National Curriculum Framework 2005

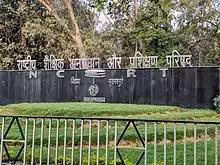
Entrance to NCERT campus on Aurobindo Marg, New Delhi.

The National Curriculum Framework 2005 (NCF 2005) is the fourth National Curriculum Framework published in 2005 by the National Council of Educational Research and Training (NCERT) in India. Its predecessors were published in 1975, 1988, 2000.